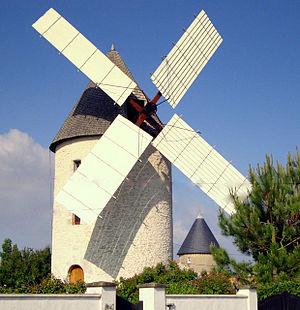
moulin de la Plataine
Cet article présente les faits historiques notables de la ville de Marennes, ville du Sud-Ouest de la France, située dans le département de la Charente-Maritime et surnommée la « capitale de l'huître ».
Bourcefranc-le-Chapus est une commune du Sud-Ouest de la France, située dans le département de la Charente-Maritime. Ses habitants sont appelés les Bourcefrançais ou Chapusais et les Bourcefrançaises ou Chapusaises.